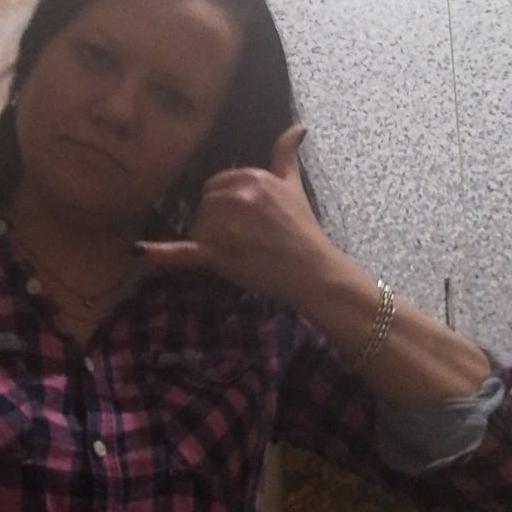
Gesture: call